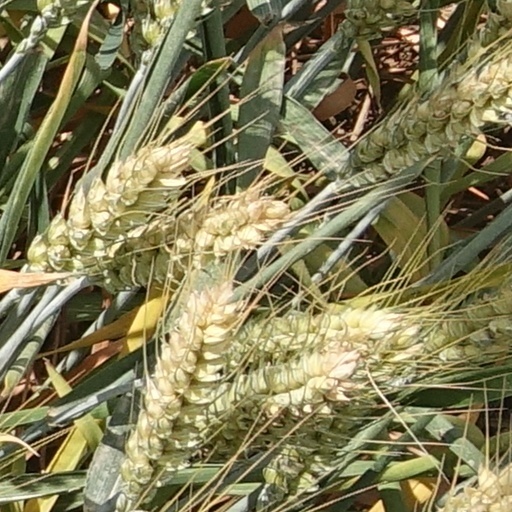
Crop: wheat